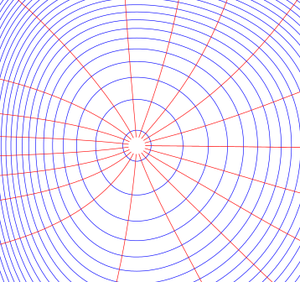
Soit f une fonction à valeurs réelles. On appelle ligne de niveau l'ensemble